Cordesse

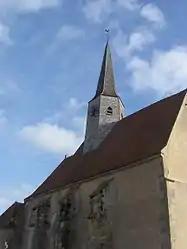
The church in Cordesse

Cordesse is a commune in the Saône-et-Loire department in the region of Bourgogne-Franche-Comté in eastern France. It is located north of Autun.